Battle of Cape Bon (1941)

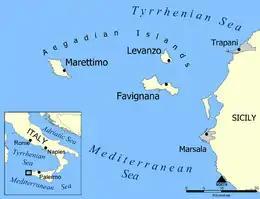

"Da Barbiano" (flagship) and "Di Giussano" left Taranto at 8:15 on 5 December 1941, reached Brindisi at 17:50, took on about of supplies, then proceeded to Palermo on 8 December, where they loaded another of aviation fuel to alleviate a shortage in Libya and without which, aircraft would be unable to escort supply convoys. The fuel, contained in unsealed barrels, was placed on the stern deck, creating a grave risk of fire from British gunfire and from the discharge of the ships' guns, preventing the use of the stern turrets unless the fuel was jettisoned. The two cruisers sailed from Palermo at 17:20 on 9 December, heading for Tripoli. At 22:56, when north of Pantelleria, they were spotted by a British reconnaissance aircraft, which had been directed to the area by Ultra intercepts and shadowed them. At 23:55, Toscano (who was in the middle of the Sicilian Channel) decided to turn back to base as surprise had been lost, much British radio traffic foreshadowed air attack and worsening sea conditions would delay the ships, further exposing them to British attacks. "Da Barbiano" and "Di Giussano" reached Palermo at 8:20 on 10 December, after overcoming a British air attack off Marettimo. Toscano was much criticised by for his decision to abort the mission.